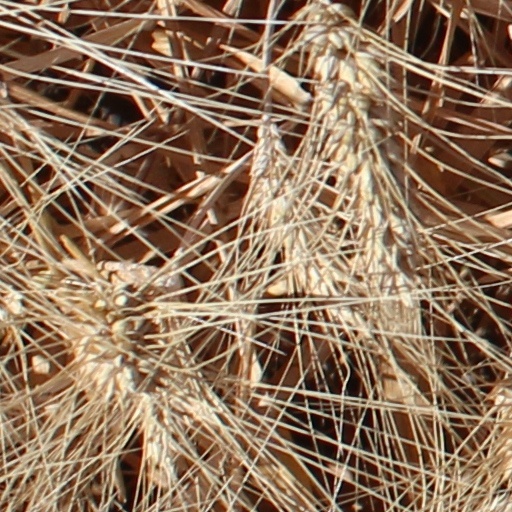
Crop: wheat